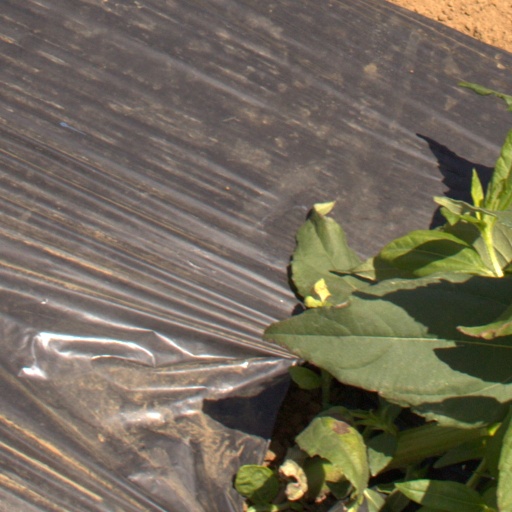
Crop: Jerusalem artichoke